Essendon Football Club

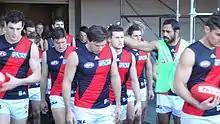
Essendon players prepare to take the field before a match against in 2013.

In 2005, Essendon missed the finals for the first time since 1997, and in 2006, despite a first-round 27-point thrashing of defending premiers in which newly appointed captain Matthew Lloyd kicked eight goals playing on Leo Barry, the Bombers were uncompetitive for the majority of the season, partially due to Lloyd suffering a season-ending hamstring injuring in Round 3, recording only three wins and one draw from twenty-two games to suffer its worst season since 1933, as well as recording the least-ever number of votes collectively as a team at the 2006 Brownlow Medal count. In Lloyd's absence, David Hille was appointed captain for the remainder of the season. The club improved its on-field position in 2007 but again missed the finals.